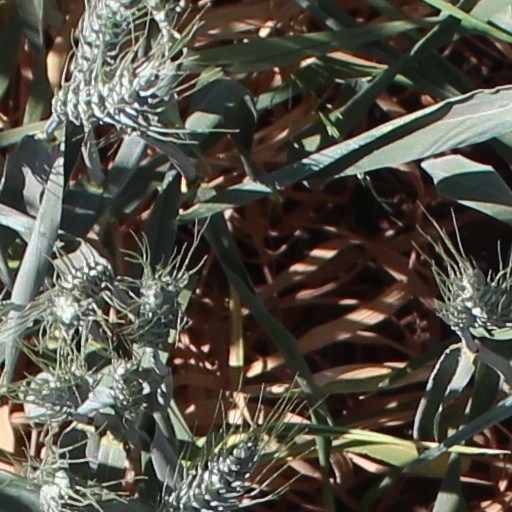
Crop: wheat